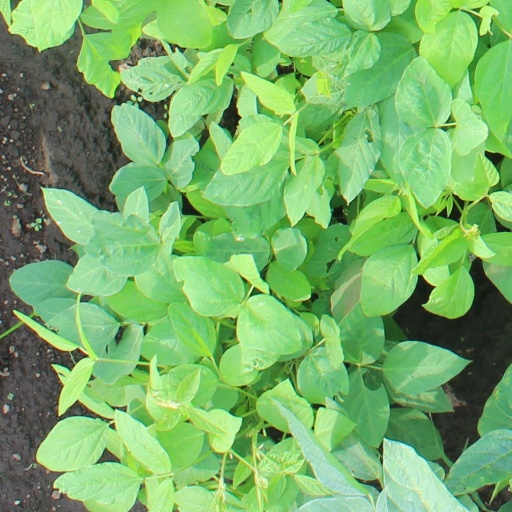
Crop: soybean